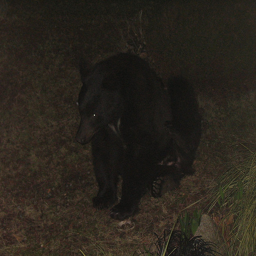
A black bear is standing outside at night.
Two black bears in the woods at night.
A black bear sitting in the grass at night.
large black bear sitting down in a grass area a night
A large black bear sitting on top of a dry field.